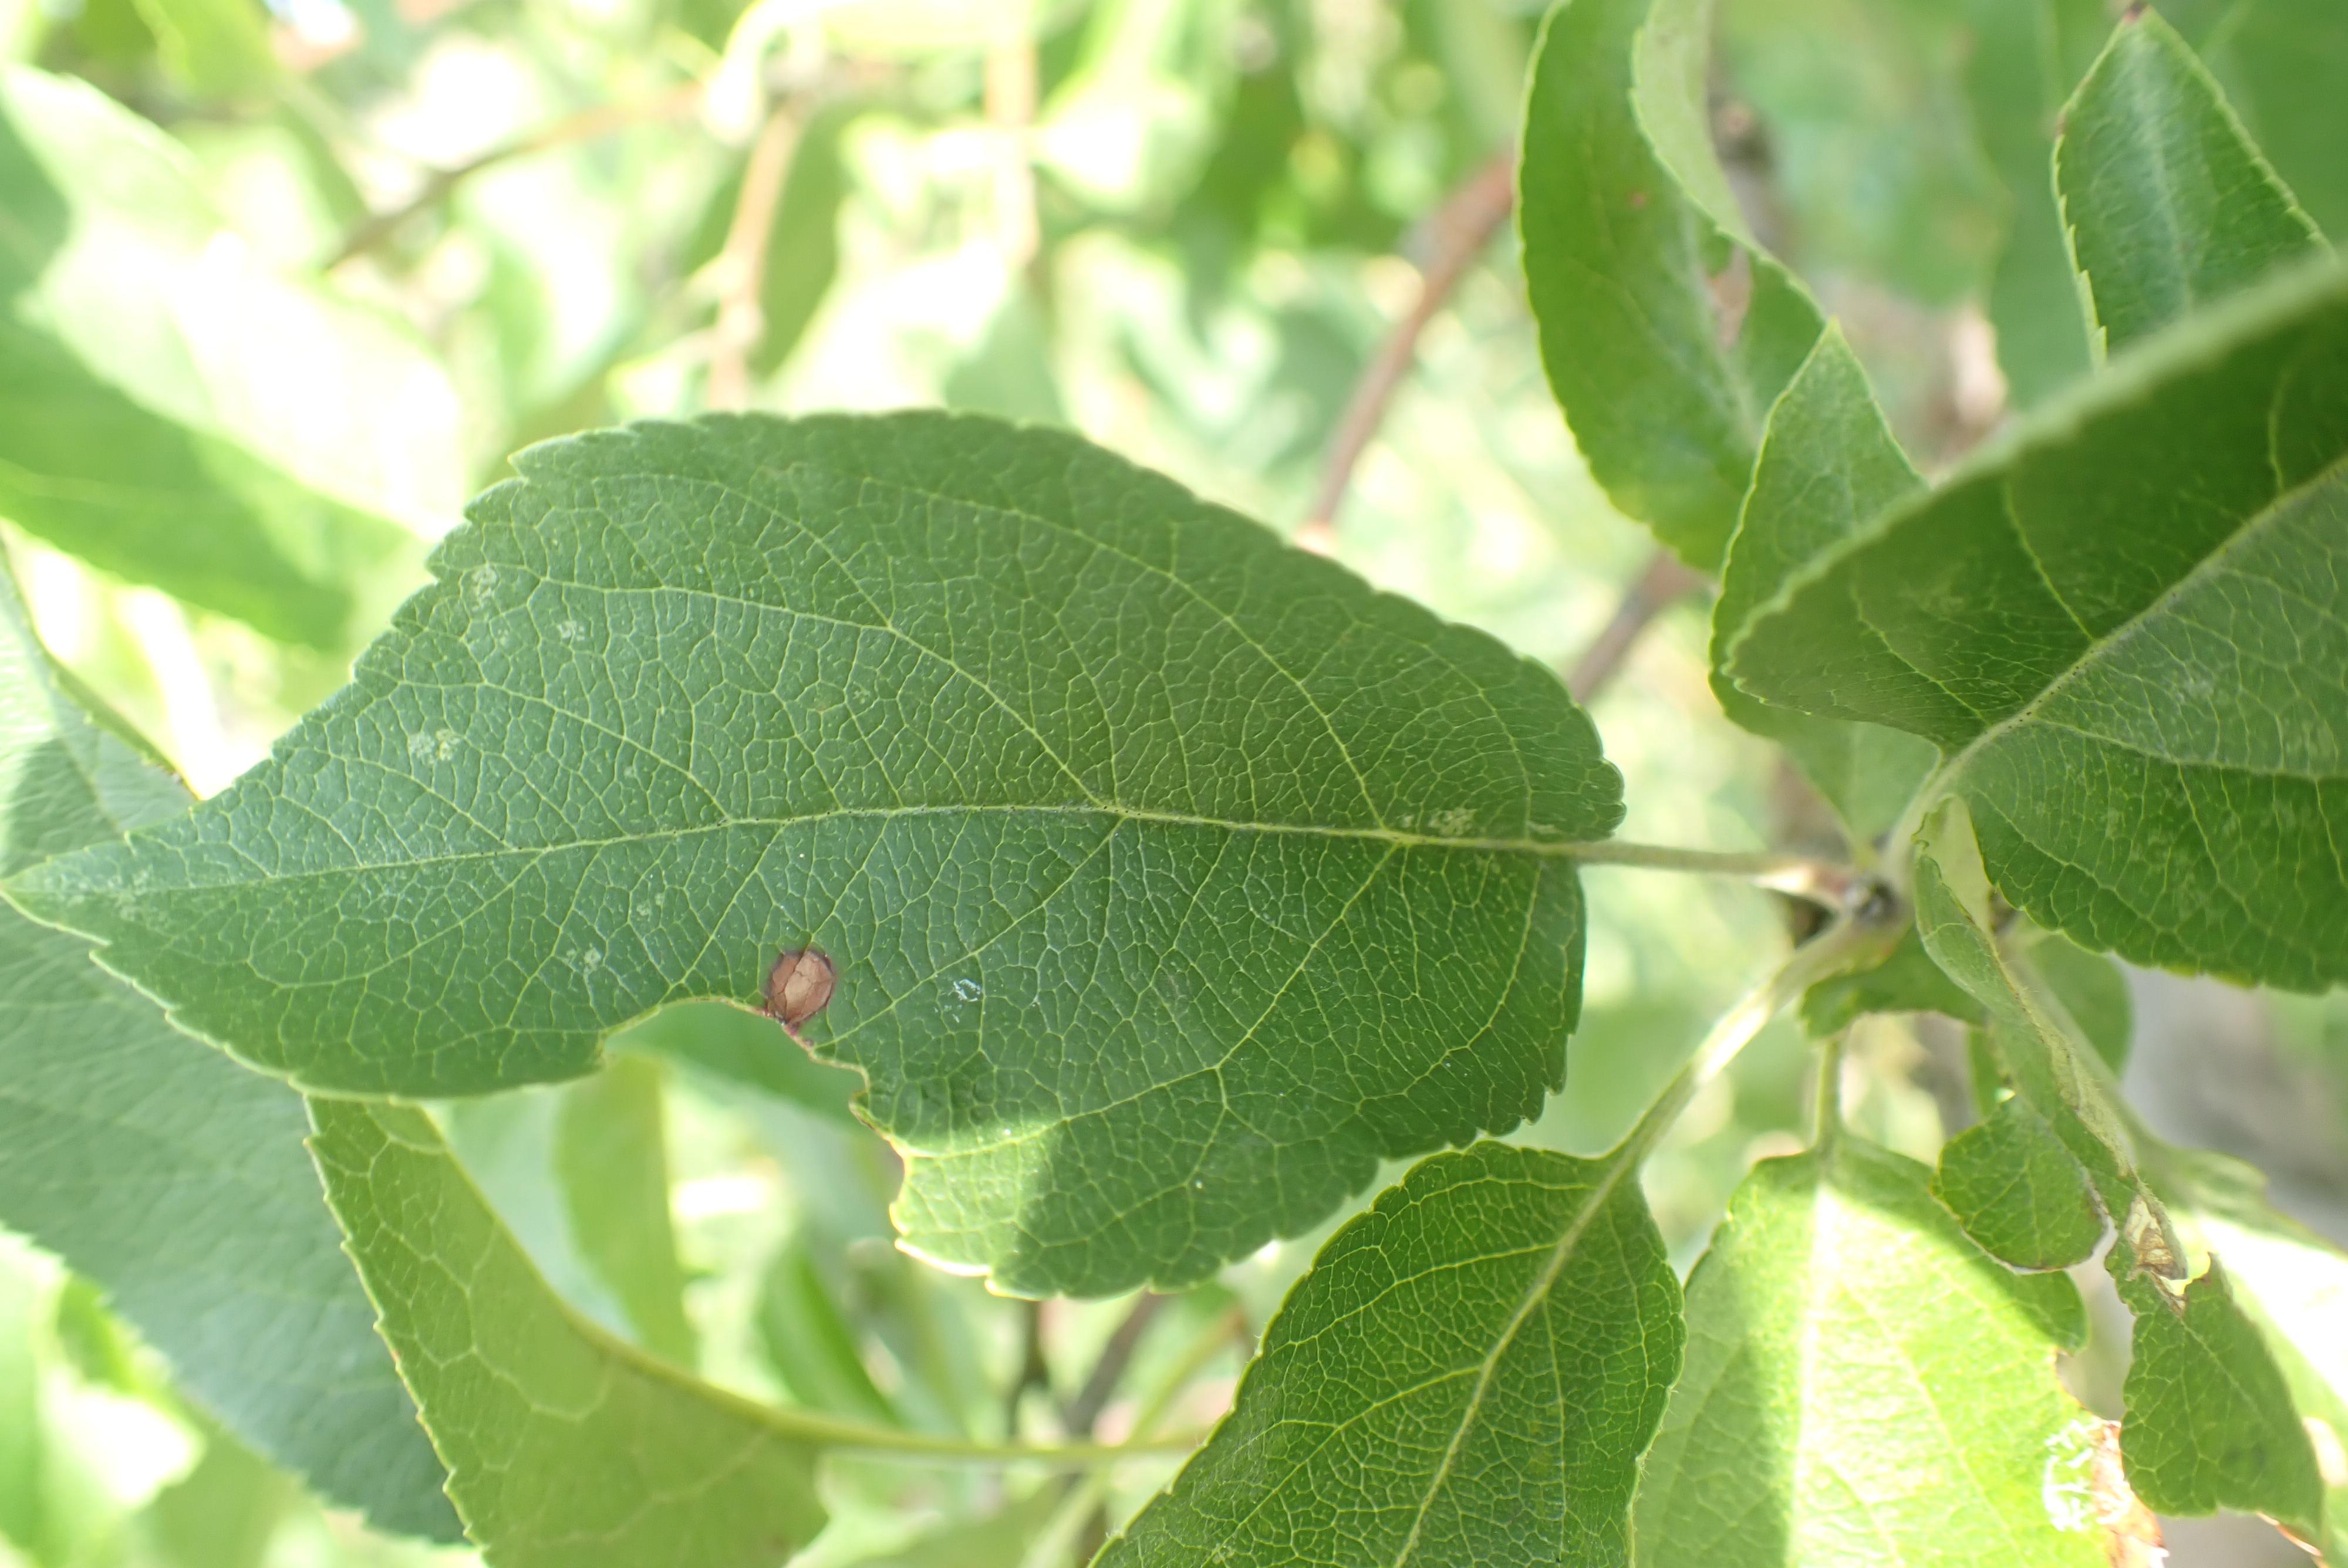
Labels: frog_eye_leaf_spot